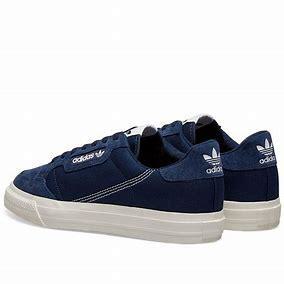
Brand: Adidas
Model: Continental Vulc